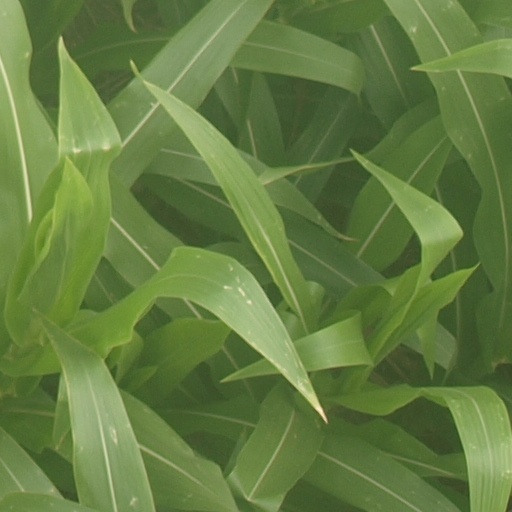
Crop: maize; corn